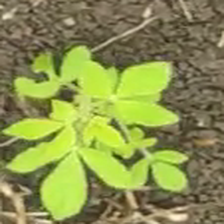
Weed species: Sicklepod_(Senna obtusifolia)